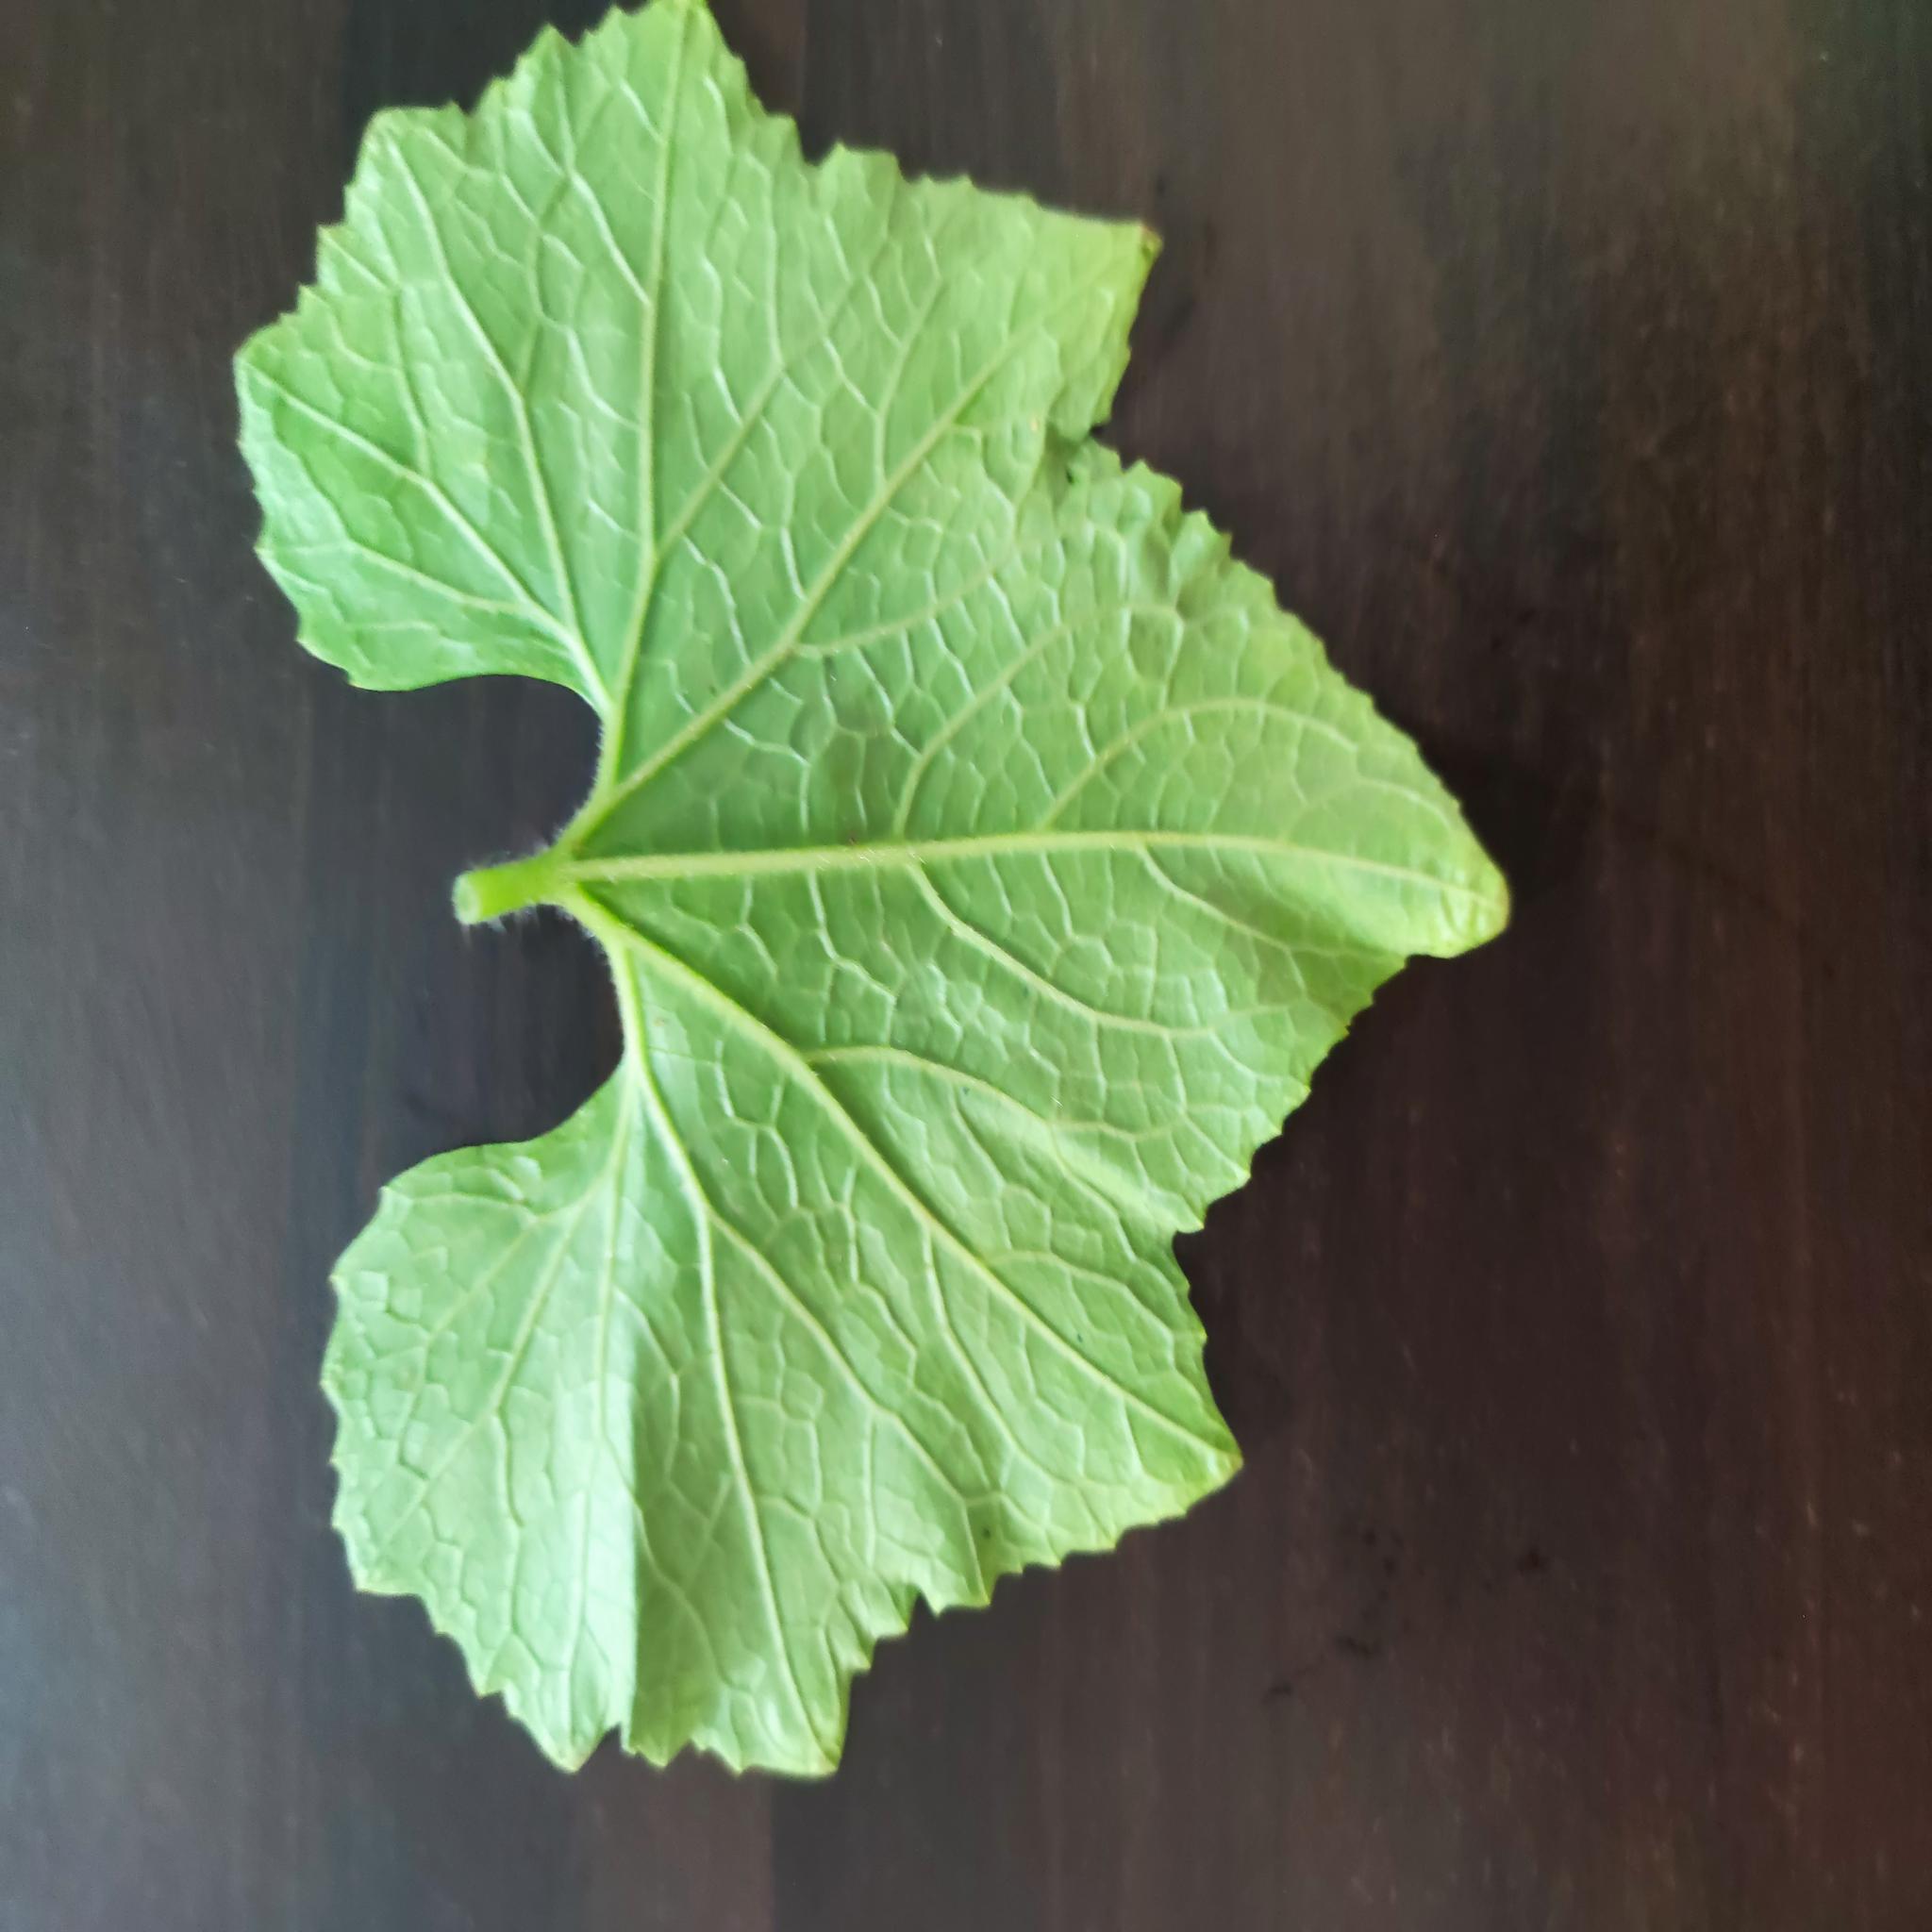
Label: Healthy